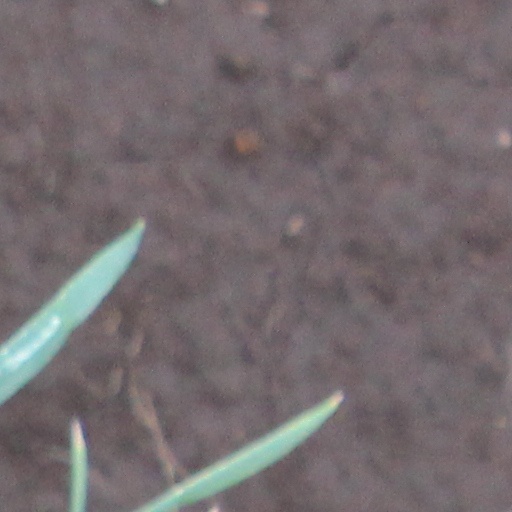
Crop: wheat